Brunelleschi (crater)

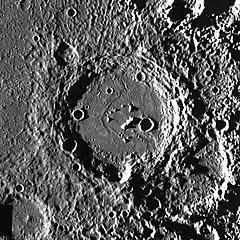
MESSENGER WAC mosaic of Brunelleschi

Brunelleschi is a crater on Mercury. It has a diameter of . Its name was adopted by the International Astronomical Union (IAU) in 1976. Brunelleschi is named for the Italian architect Filippo Brunelleschi, who lived from 1377 to 1446.